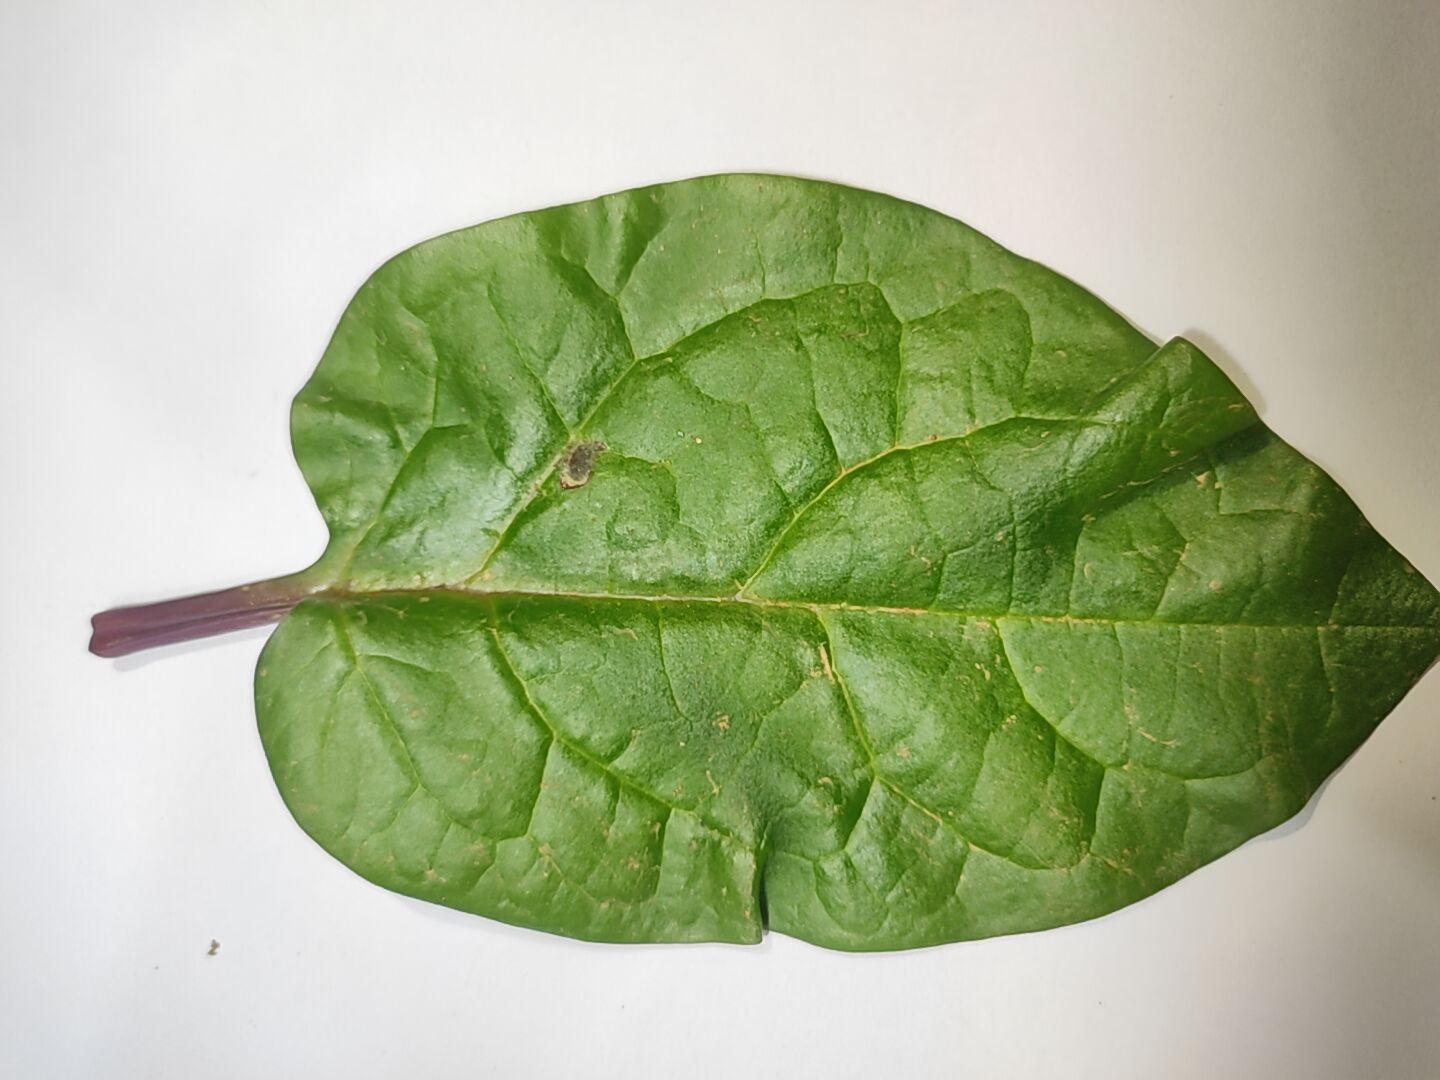
Label: healthy